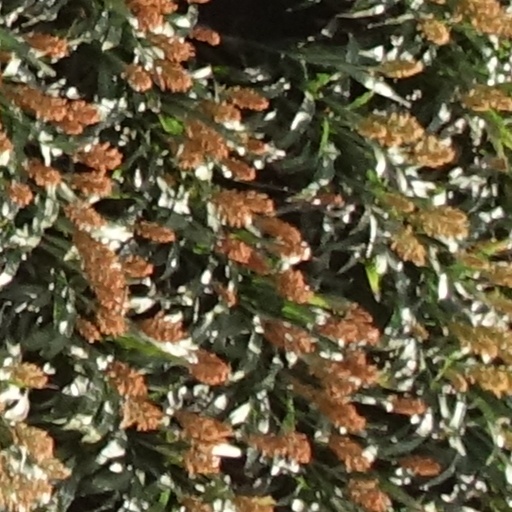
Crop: sorghum